Carcamusas

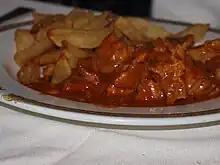

Carcamusas is a culinary specialty of Toledo, Spain, generally served as a tapa in bars. It consists of a stew of lean pork with a moderately spicy tomato sauce and peas. It is traditionally served in an earthenware casserole, along with potatoes and bread.